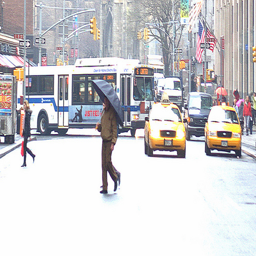
People cross the street in front of taxis and a bus.
a person walking on a street with an open umbrella
Street with busses and taxis and people walking.
The traffic is coming down the city street as the pedestrians cross in front of them
A person is walking down a busy street with an umbrella.